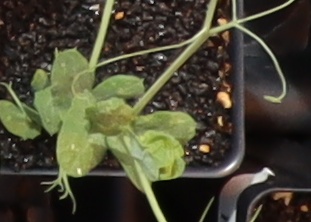
Label: Field Pea